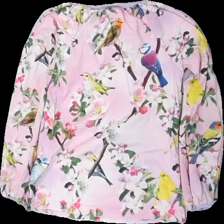
View: back
Type: Top
Category: Children
Brand: Not in the list
Brand text on label: Molo
Colors: Pink, Yellow, Blue, Multicolor
Material: 100% cotton
Pattern: Floral print
Cut: Regular, C-collar
Size: 122
Season: All
Stains: Minor
Price range: 50-100
Recommended usage: Export